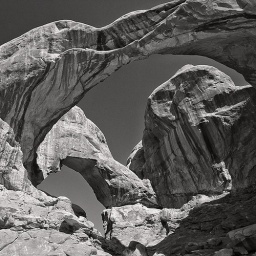
A resent conversion to black &amp;amp; white of a shot taken in Arches National Park. r3037